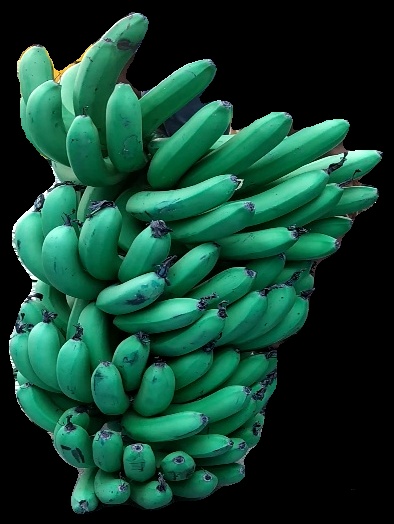
Variety: pachbale
Grade: grade1